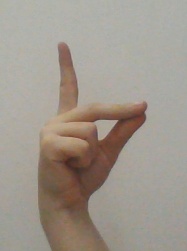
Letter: ta